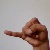
The image shows a hand gesture representing the letter 'J' in Indian Sign Language.